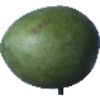
Label: mango